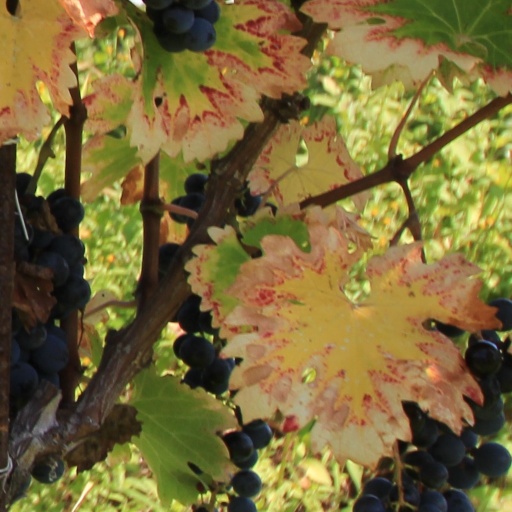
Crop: grape